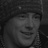
Emotion: happy